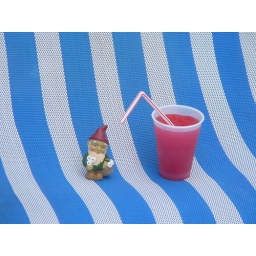
Kovl lounging in a chair on the beach drinking some strawberry drink